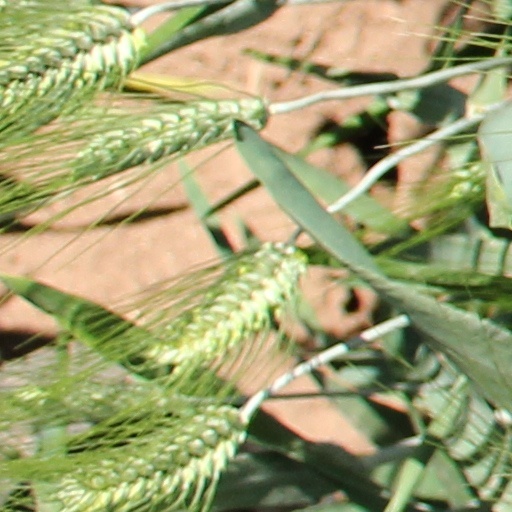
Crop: wheat